Yuri Averbakh

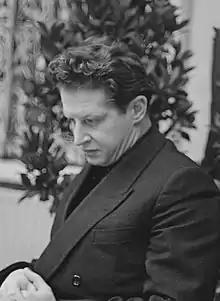
Averbakh in 1963

Yuri Lvovich Averbakh (8 February 1922 – 7 May 2022) was a Russian chess grandmaster and author. He was chairman of the USSR Chess Federation from 1973 to 1978. Averbakh was the first centenarian FIDE Grandmaster. Despite his eyesight and hearing having worsened, by his 100th birthday he continued to devote time to chess-related activities.